Jesuits

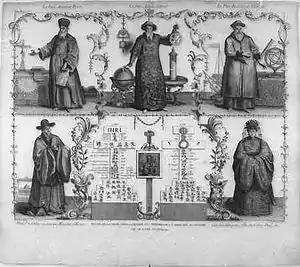
Jesuit scholars in China. Top: Matteo Ricci, Adam Schall and Ferdinand Verbiest (1623–88). Bottom: Paul Siu (Xu Guangqi), as "Colao" or Prime Minister of State, and his granddaughter Candide Hiu.

In 2013, the Jesuit cardinal Jorge Bergoglio became Pope Francis. Before he became pope, he had been appointed a bishop when he was in "virtual estrangement from the Jesuits" since he was seen as "an enemy of liberation theology" and viewed by others as "still far too orthodox". He was criticised for colluding with the Argentine junta, while biographers characterised him as working to save the lives of other Jesuits. As a Jesuit pope, he has stressed discernment over following rules, changing the culture of the clergy to steer away from clericalism and to move toward an ethic of service, i.e. to have the "smell of sheep", staying close to the people. After his papal election, Superior General Adolfo Nicolás praised Pope Francis as a "brother among brothers".